2011–2012 Jordanian protests

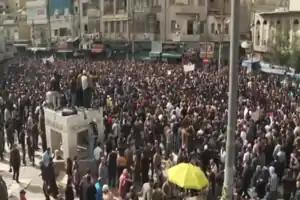
A mass protest in Amman, Jordan, November 2012, over price hikes

The Jordanian protests were a series of protests in Jordan that began in January 2011, and resulted in the firing of the cabinet ministers of the government. In its early phase, protests in Jordan were initially against unemployment, inflation, corruption. along with demanding for real constitutional monarchy and electoral reforms.